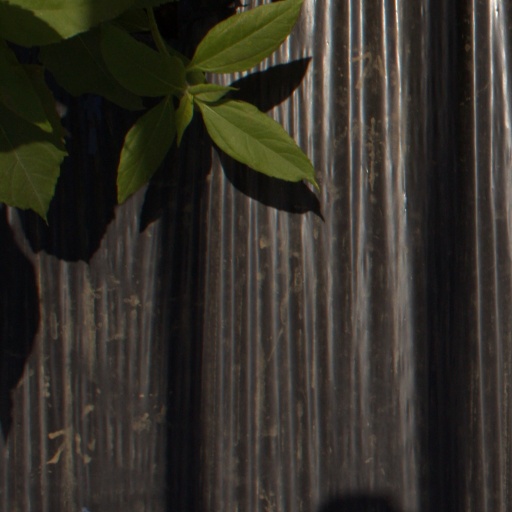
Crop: Jerusalem artichoke